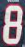
Number: 8